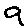
Label: 9